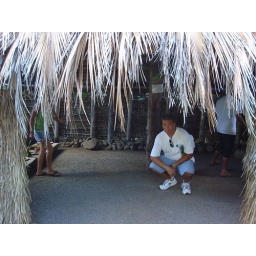
Dan in mans eating house i think